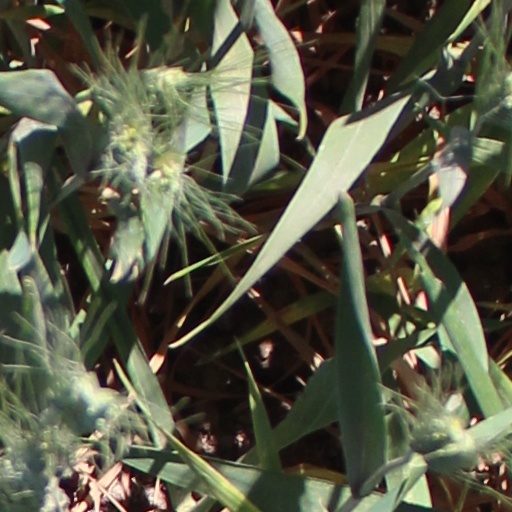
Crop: wheat